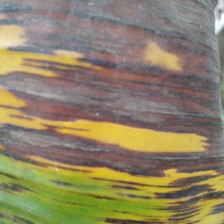
Label: sigatoka